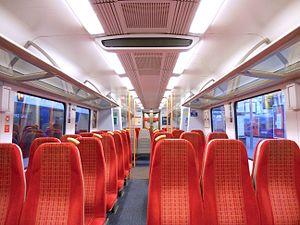
Les Class 450 ou 4DES sont des automotrices électriques de banlieue extérieures construites par Siemens à Krefeld en Allemagne entre 2002 et 2006, mises en service à partir de 2003 pour desservir les grandes villes du Sud-Ouest de Londres en partant de la gare de Waterloo et achever le remplacement final des dans le projet de renouvellement des Trains de banlieue de South West Trains lancé en 1998. Dans les années 2000 les Class 444 et 458 furent les premiers éléments a engendrer le retrait des unités dépassant la quarantaine. Les unités 450 font partie de la famille Désiro UK de Siemens qui comprend également les classes 185, 350, 360, 380 et 444.